Deltaic lobe

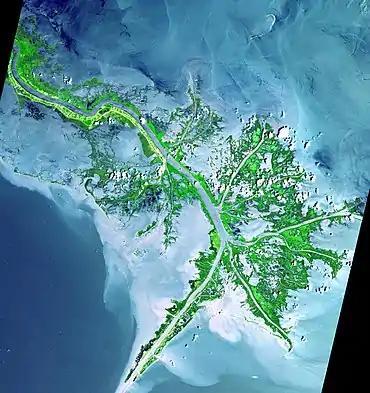
This part of the Mississippi River Delta is a classic bird's-foot delta. Sediment is deposited along the margins of the current, extending the delta; the sea conditions in the Gulf of Mexico allow sediment to accumulate without greatly rearranging it.

In wave-dominated settings the number of created deltaic lobes is limited by the number of distributaries. Lobes are rarely distinguished from one another in high tide settings as tidal currents favor channel stability and suppress avulsions. The Nile, for example, is considered to be an arcuate delta because of its arc shaping. As it is waves that shape it into an arc, it also falls under the category of a wave-dominated delta.